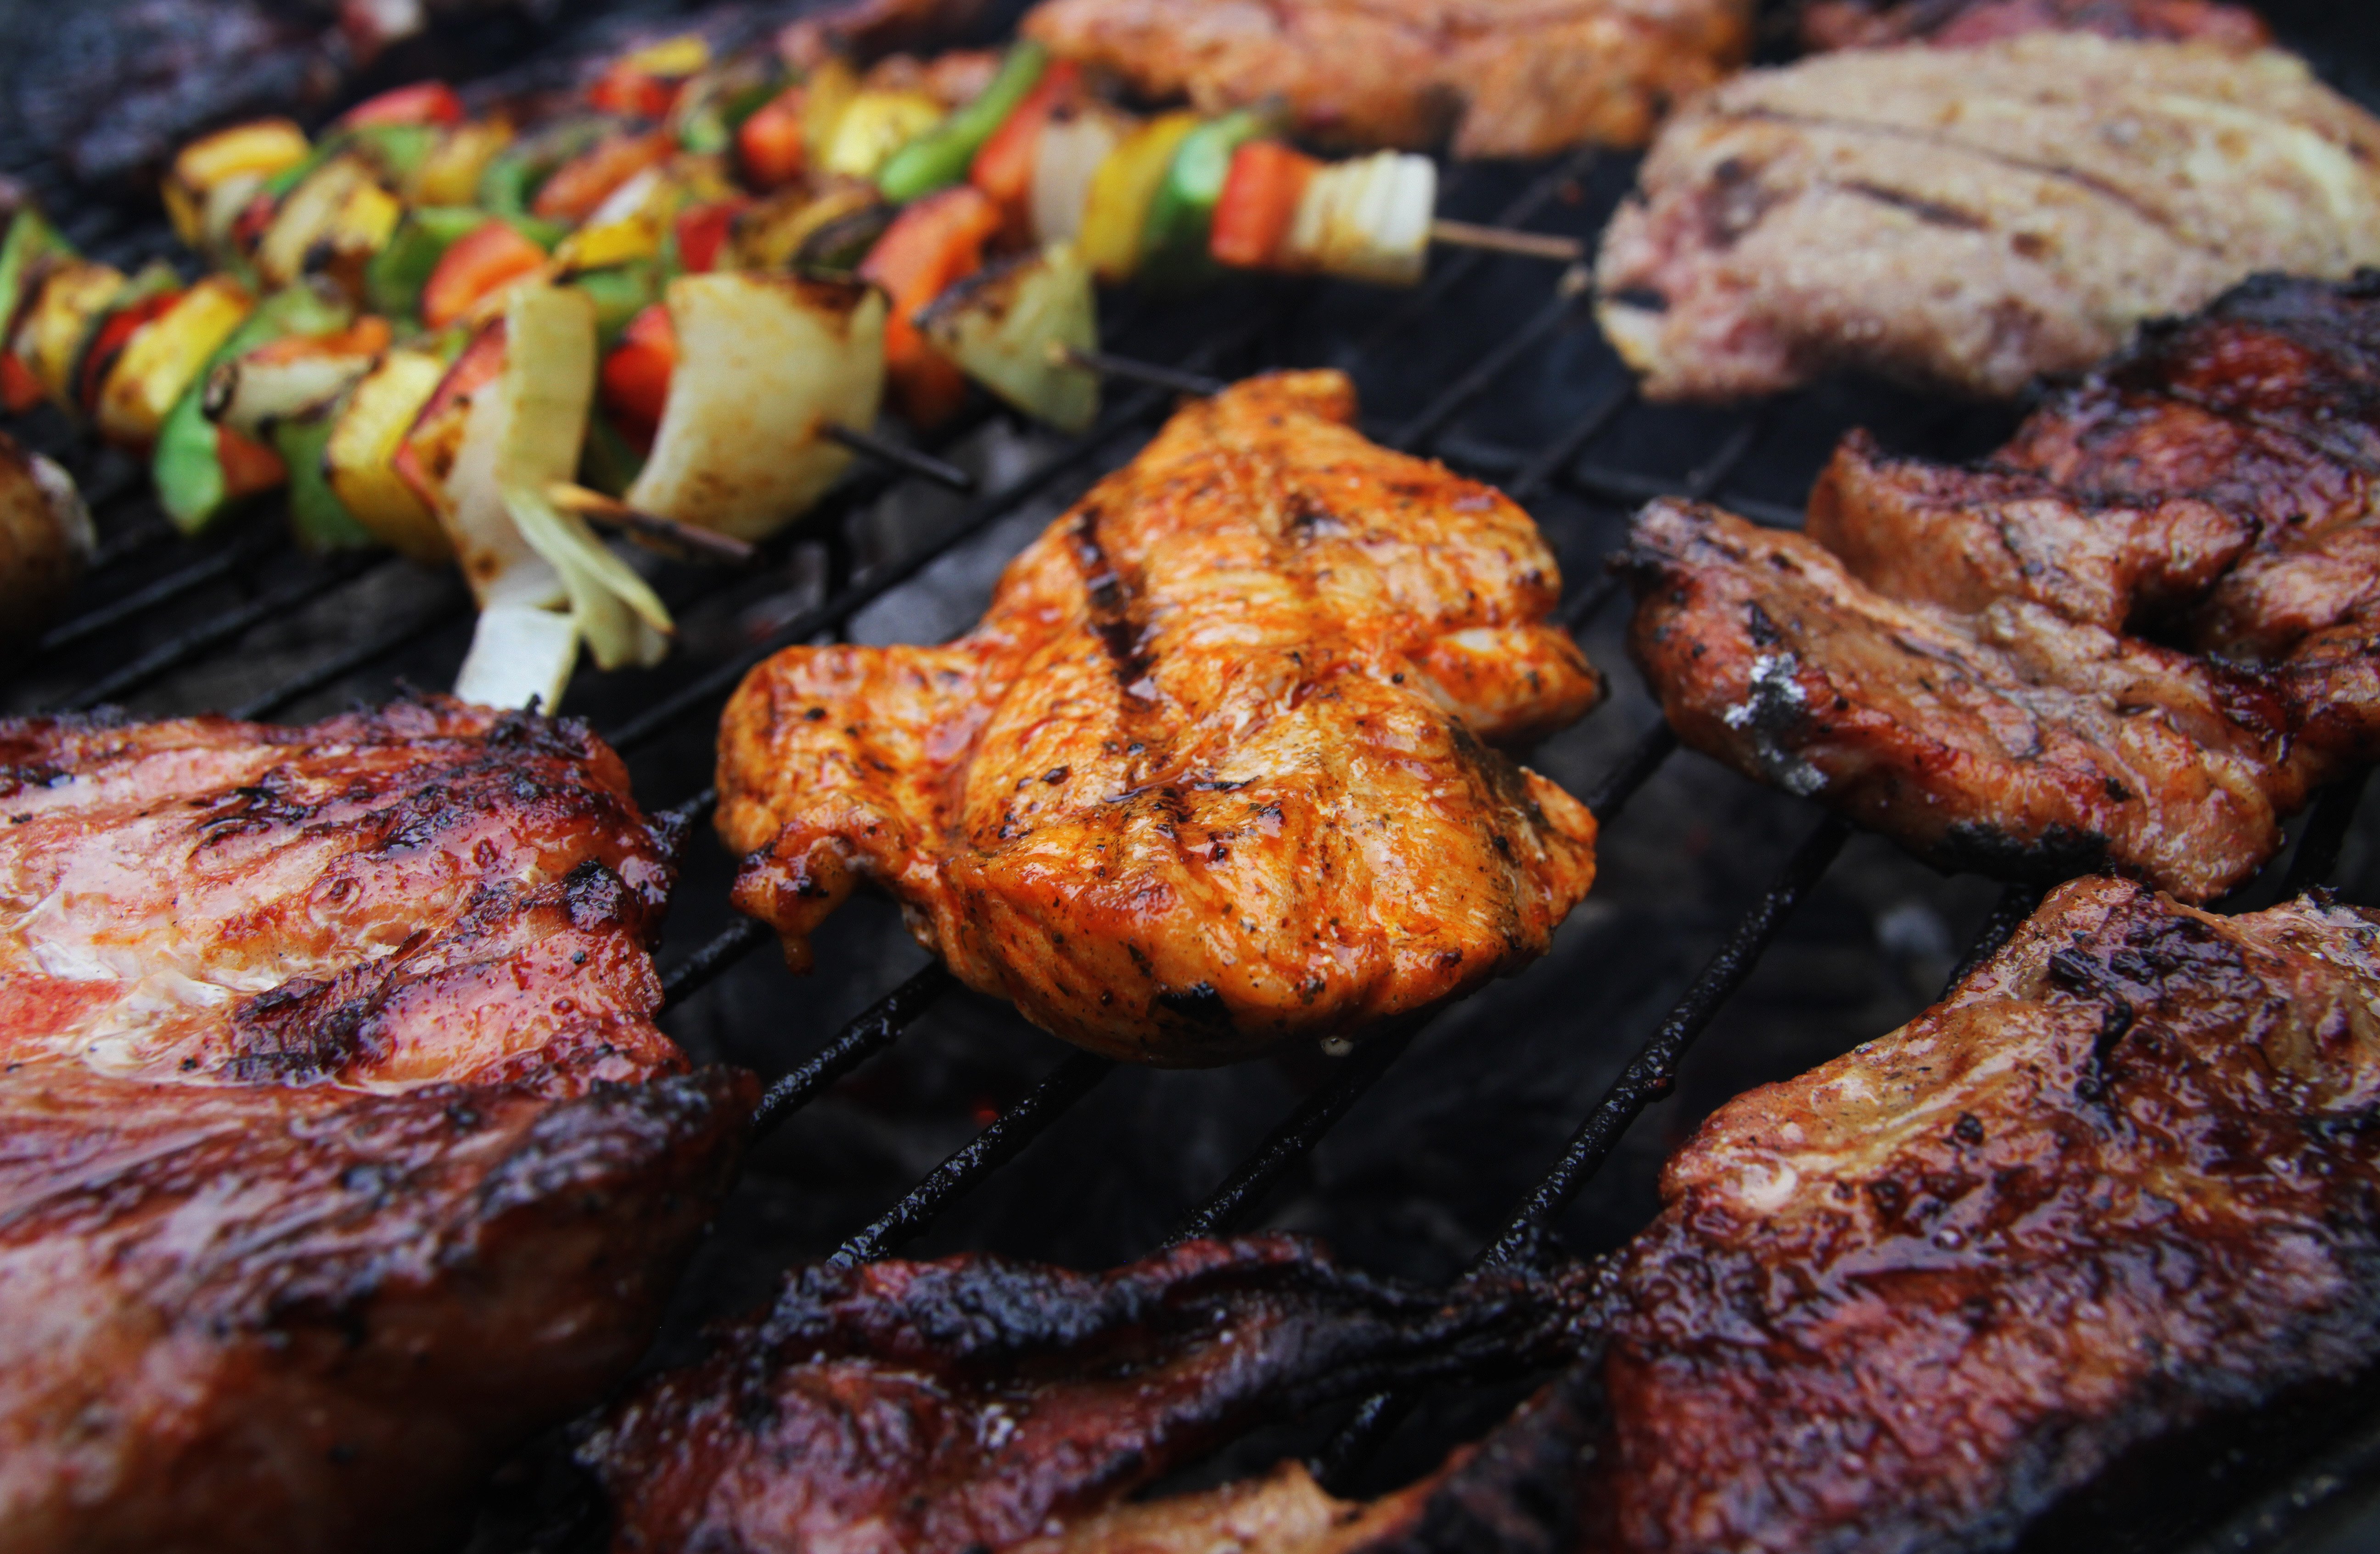
summer, dish, food, cooking, bbq, gourmet, meat, barbecue, pork, cuisine, delicious, steak, tasty, roasting, chuck, steaks, broiled, grilled, skewers, grilling, fried food, animal source foods, tandoori chicken